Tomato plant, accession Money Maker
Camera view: bottom (45 deg); turntable rotation: 0 degrees
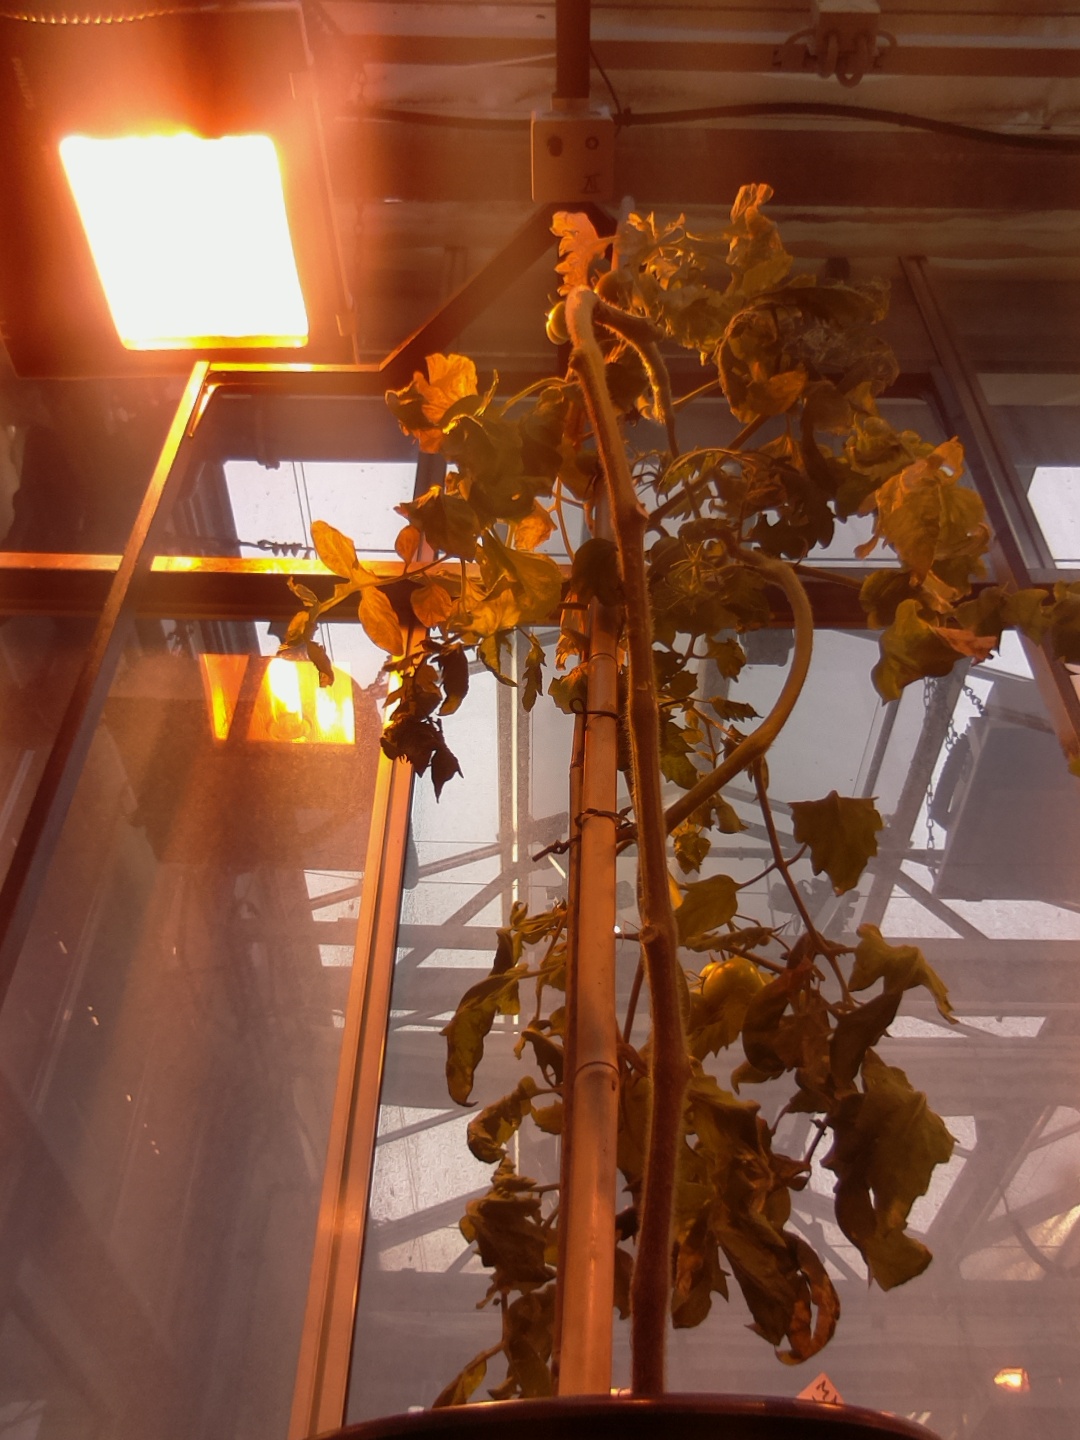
BBCH growth stage 79: 90% -100% of final fruit size